Eliyahu Bet-Zuri

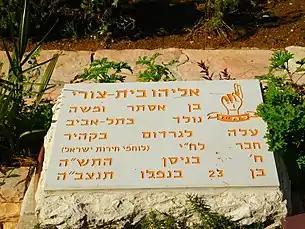
Grave of Bet-Zuri in Mount Herzl, Jerusalem, Israel. The hand in the upper-right hand corner is a Lehi symbol.

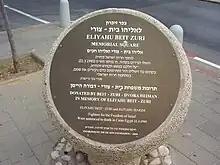
Plaque at Eliyahu Bet-Zuri Memorial Square in Tel Aviv

Eliyahu Bet-Zuri (February 10, 1922 – March 22, 1945) was a member of Lehi, who was executed in Egypt for his part in the assassination of Lord Moyne, the British Minister Resident in the Middle East.